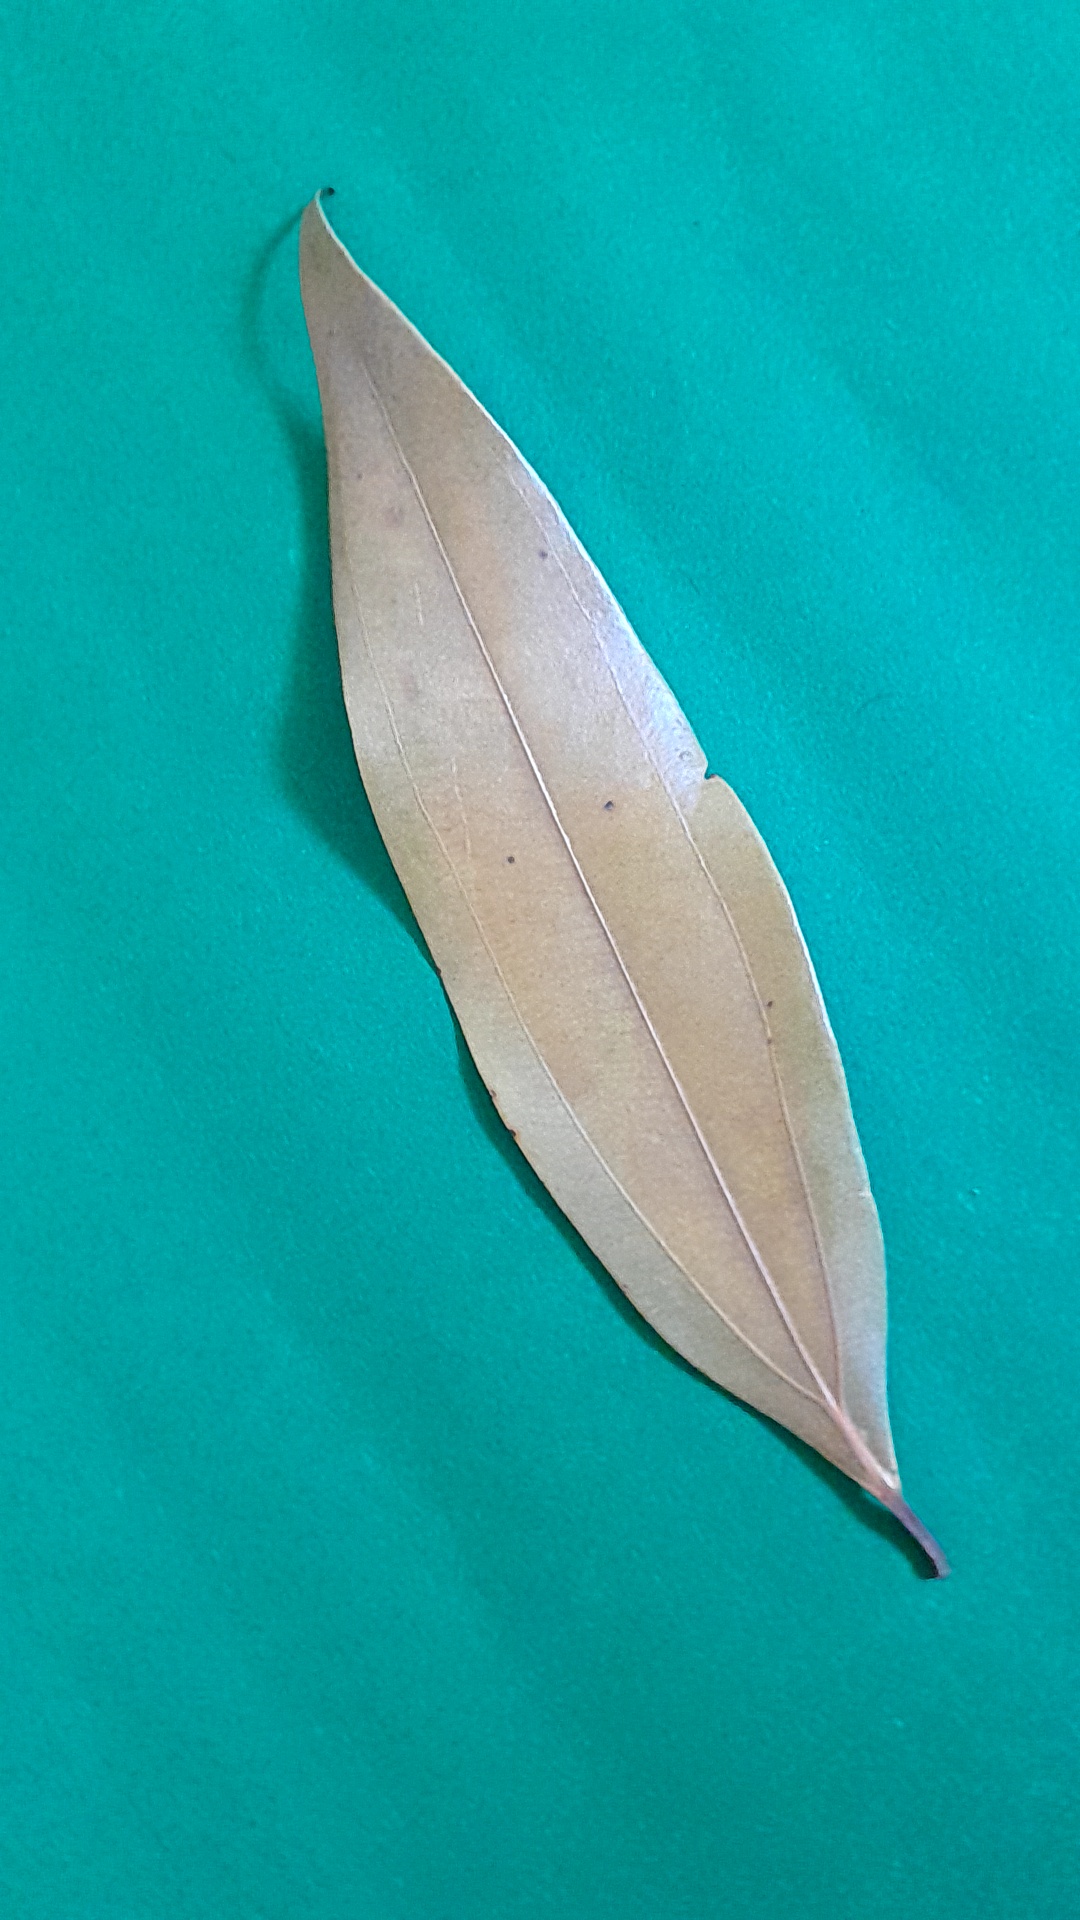
Label: Dry Leaf